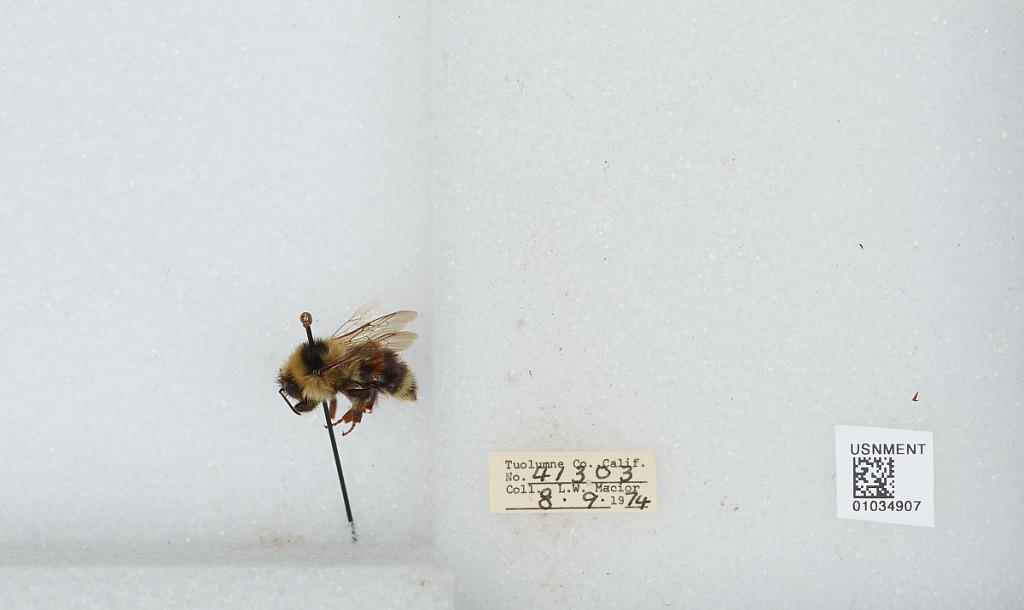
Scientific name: Bombus (Cullumanobombus) rufocinctus Cresson
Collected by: L. Macior
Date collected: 1974-8-9
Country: United States
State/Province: California
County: Tuolumne
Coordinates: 38.02, -119.93